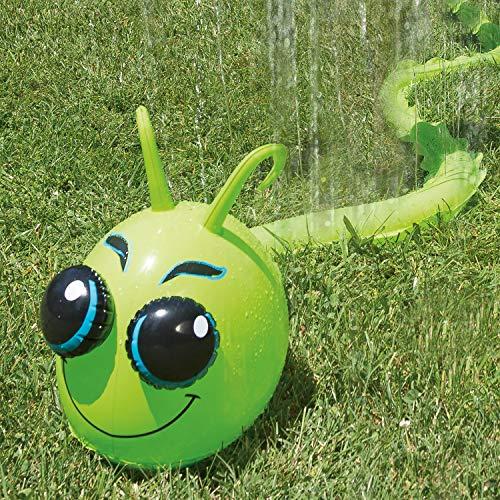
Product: Poolmaster Caterpillar Sprinkler Toy
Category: Toys & Games | Sports & Outdoor Play | Pools & Water Toys | Sprinklers
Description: For outdoor play on lawn, add this adorable BUG to any backyard.
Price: $11.57
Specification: ProductDimensions:236x8x9inches|ItemWeight:1.45pounds|ShippingWeight:1.45pounds(Viewshippingratesandpolicies)|DomesticShipping:ItemcanbeshippedwithinU.S.|InternationalShipping:ThisitemcanbeshippedtoselectcountriesoutsideoftheU.S.LearnMore|ASIN:B00TPXVGV0|Itemmodelnumber:81189|Manufacturerrecommendedage:6-15years